Pickled herring

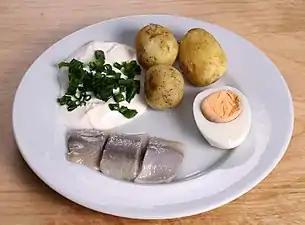
Pickled herring with sour cream, chives, potatoes and egg

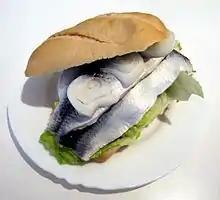
A German "Fischbrötchen", consisting of pickled herring served in a roll with lettuce and onion

In the Nordic countries, once the pickling process is finished and depending on which of the dozens of herring flavourings (mustard, onion, garlic, lingonberries etc.) are selected, it is eaten with dark rye bread, crisp bread, sour cream, or potatoes. This dish is common at Christmas, Easter, and Midsummer, where it is frequently accompanied by spirits like akvavit.